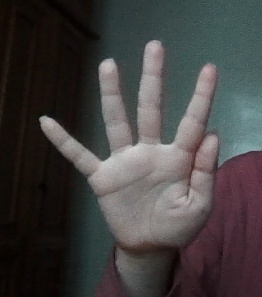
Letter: sheen